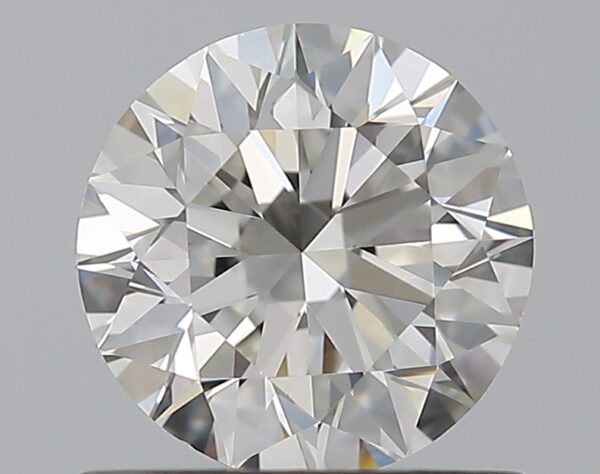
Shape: round
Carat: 0.8
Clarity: VS1
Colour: G
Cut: EX
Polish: EX
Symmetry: EX
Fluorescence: N
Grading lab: GIA
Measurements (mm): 5.9 x 5.93 x 3.7